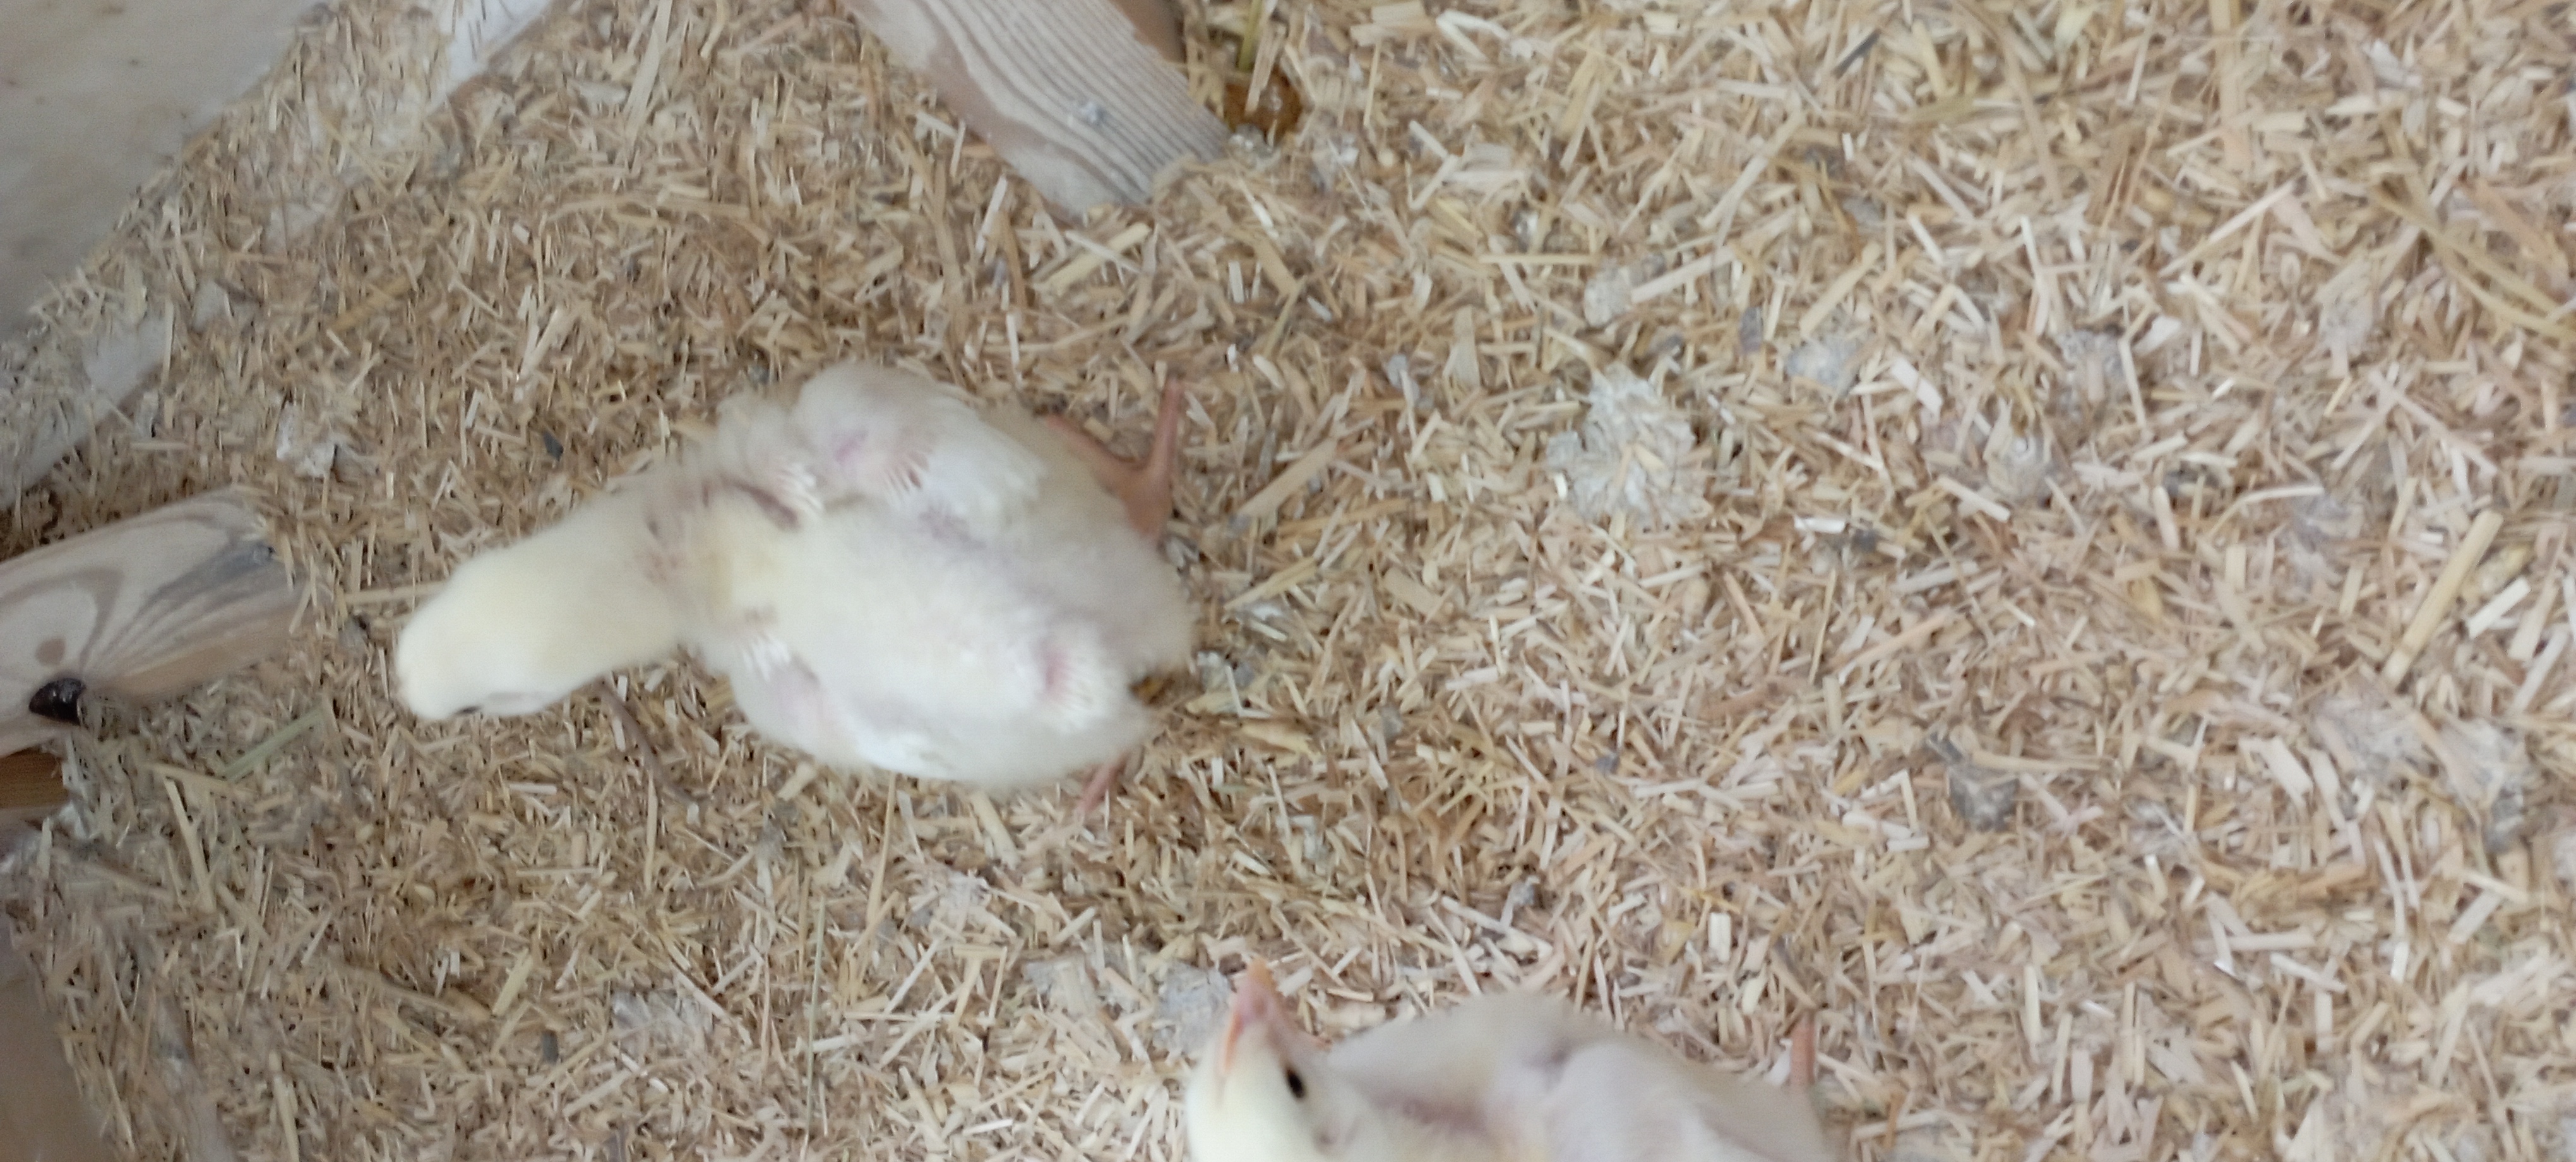
Weight: 368 g